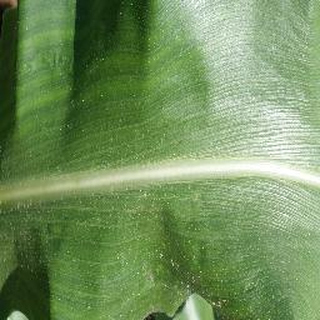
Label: healthy_corn